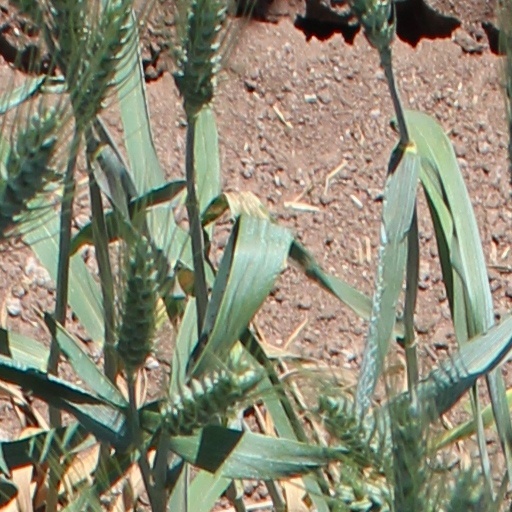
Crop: wheat